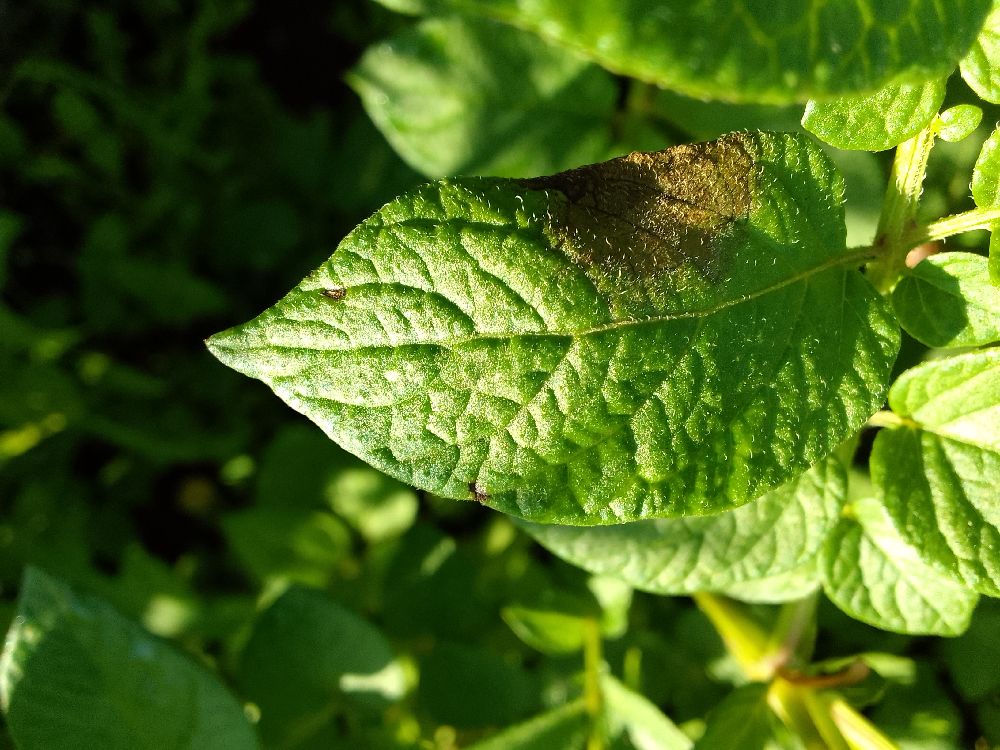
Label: Late blight